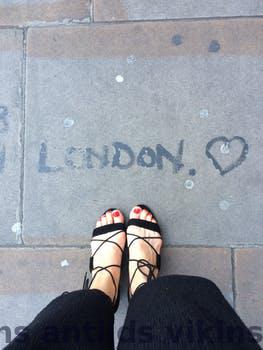
Label: Watermark